SYMA Sports and Conference Centre

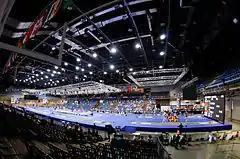
Hall A of the SYMA Centre during the 2013 World Fencing Championships

SYMA Sports and Conference Centre is a sports facility in Budapest, Hungary, which opened on 1 September 2006. SYMA has 3 halls: Hall 'A' is 8000 m², Hall 'B' is 5200 m², Hall 'C' is 2800 m². SYMA is used for sports events, concerts, conferences and exhibitions.